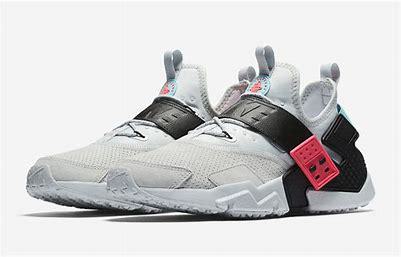
Brand: Nike
Model: Air Huarache Drift